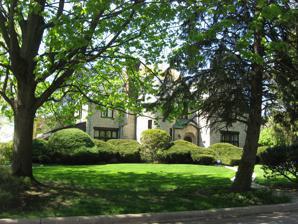
Building: George John Wolf House
Country: United States of America
Year built: 1930
Historic house in Indiana, United States United States historic place George John Wolf House U.S. National Register of Historic Places U.S. Historic district Contributing property George John Wolf House, April 2012 Show map of Indiana Show map of the United States Location 7220 Forest Ave., Hammond, Indiana Coordinates 41°35′3″N 87°31′26″W / 41.58417°N 87.52389°W / 41.58417; -87.52389 Area less than one acre Built 1929 ( 1929 ) -1930 Architect Bernard, Leslie Cosby Sr. Architectural style Tudor Revival NRHP reference No. 07000563 Added to NRHP June 21, 2007 George John Wolf House , also known as the Wolf-Knapp House, is a historic home located at Hammond , Lake County, Indiana .  The house was built in 1929–1930, and is a two-story, roughly L-shaped, Tudor Revival style limestone dwelling with a slate roof.  It features a two-story round tower with a conical roof enclosing a winding staircase. It was listed in the National Register of Historic Places in 2007. It is located in the Roselawn-Forest Heights Historic District . References